Pacific War

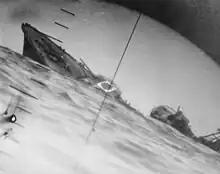
The torpedoed , as seen through the periscope of an American submarine, , in June 1942

In early 1942 in mainland China, the Japanese 3rd, 6th, and 40th Divisions, a total of around 120,000 troops, massed at Yueyang and advanced southward in three columns, attempting again to cross the Miluo River to reach Changsha. In January 1942, Chinese forces scored a victory at Changsha, the first Allied success against Japan.